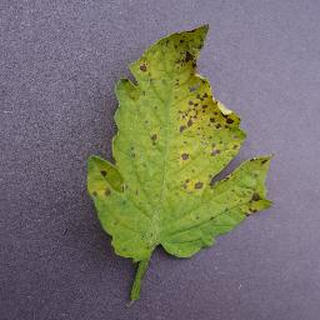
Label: tomato_septoria_leaf_spot